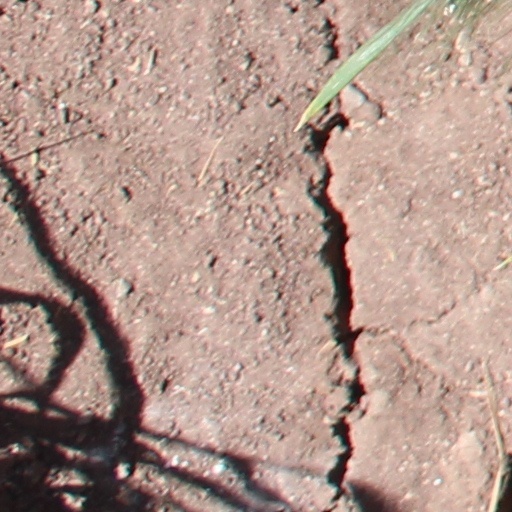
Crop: wheat